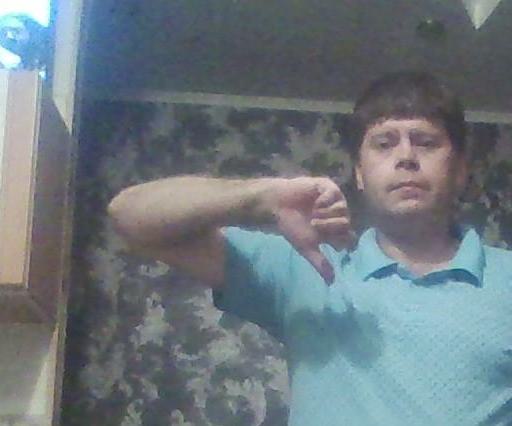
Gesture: dislike